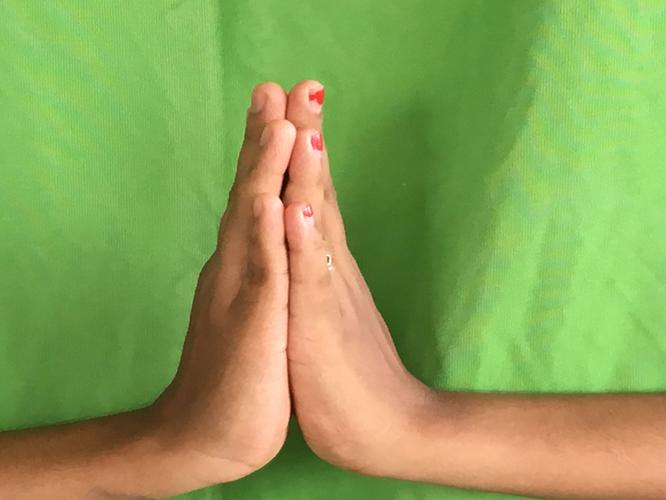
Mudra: Anjali
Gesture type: double_hand